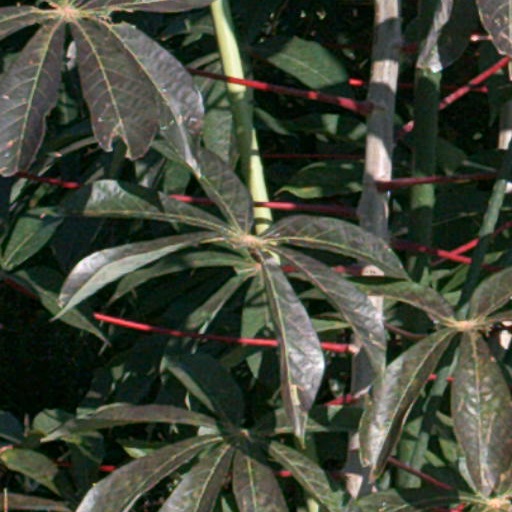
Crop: cassava